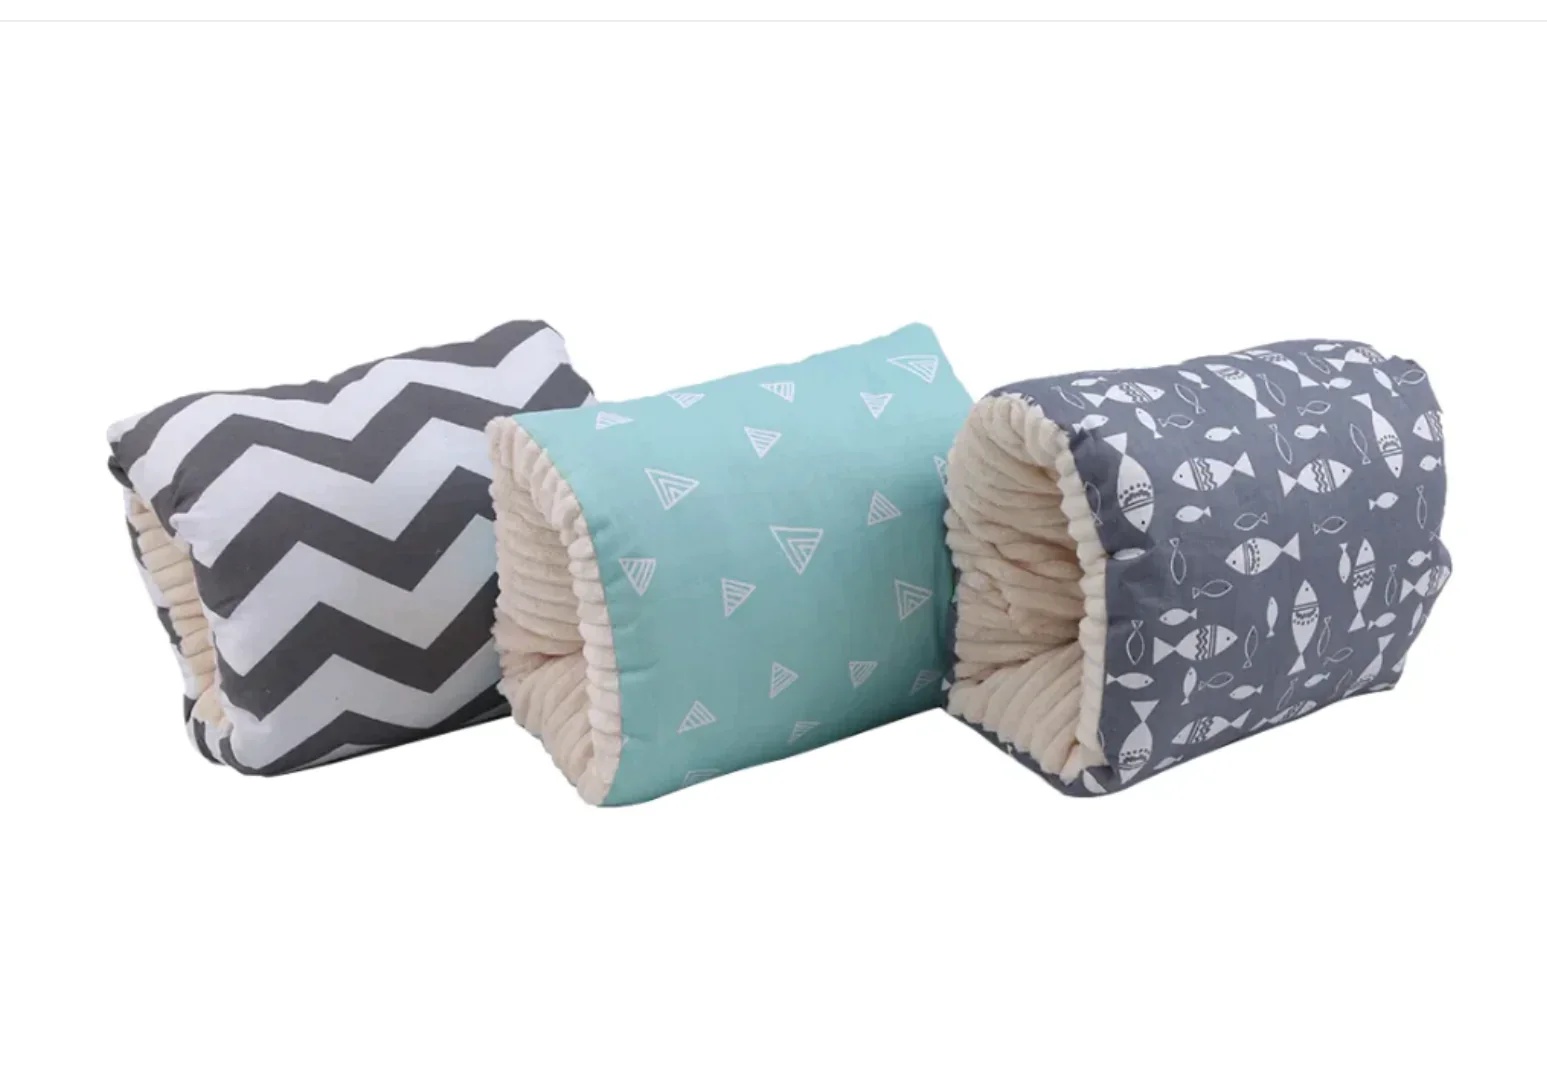
Cozy Nest
💖 Experience the Unparalleled Warmth of Parenthood Discover the ultimate cozy parenting experience with our revolutionary cradle. Embrace unforgettable moments of bonding and comfort as you cradle your little one in this thoughtfully crafted baby bed. 👶 Unbreakable Bonds Our cradle is more than just a bed—it's a vessel for nurturing the unbreakable bond between parent and child. With its secure and comforting design, it creates the perfect environment for shared moments of closeness and connection. 🌟 Ultimate Coziness Indulge your baby in the softest embrace imaginable with our plush and cozy cradle. Made from premium materials and designed with your baby's comfort in mind, it provides a soothing sanctuary for restful sleep and peaceful moments together. 🛠️ Thoughtful Design Every detail of our cradle is carefully crafted to enhance the parenting experience. From the gentle rocking motion that mimics the soothing sensation of being cradled in your arms to the adjustable features that cater to your baby's needs, our cradle is designed to make parenting easier and more enjoyable. 🏡 Seamless Integration Whether in the nursery, bedroom, or living room, our cradle seamlessly integrates into your home, becoming a central hub for moments of love and connection. Its stylish design and compact footprint make it a beautiful and practical addition to any space. 🎁 The Perfect Gift Treat yourself or a loved one to the gift of cozy parenting with our cradle. Perfect for baby showers, birthdays, or just because, it's a thoughtful and practical gift that celebrates the joy of parenthood. Discover the warmth of unbreakable bonds and create cherished memories with our cozy cradle. Experience the magic of parenthood in its purest form as you cradle your baby in love and comfort, one precious moment at a time.
Category: Furniture > Baby & Toddler Furniture > Bassinets & Cradles > Cradles